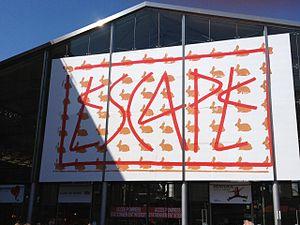
Photo de l'oeuvre ""Escape"" de l'artiste SP 38 prise à l'entrée de la Gare du Nord en juin 2015."
Sylvain Perier, dit SP 38, est un artiste peintre français né en 1960 à Coutances, en Normandie. Situé à ses débuts dans la lignée du mouvement de la figuration libre, cette figure internationale du street art, colleur d'affiches et performeur, a réalisé des œuvres à travers de nombreux pays.